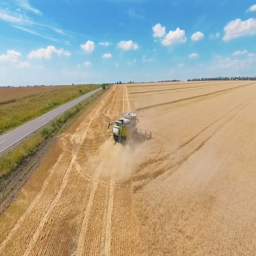
aerial drone shot of a modern combine harvester working day in a big wheat field .